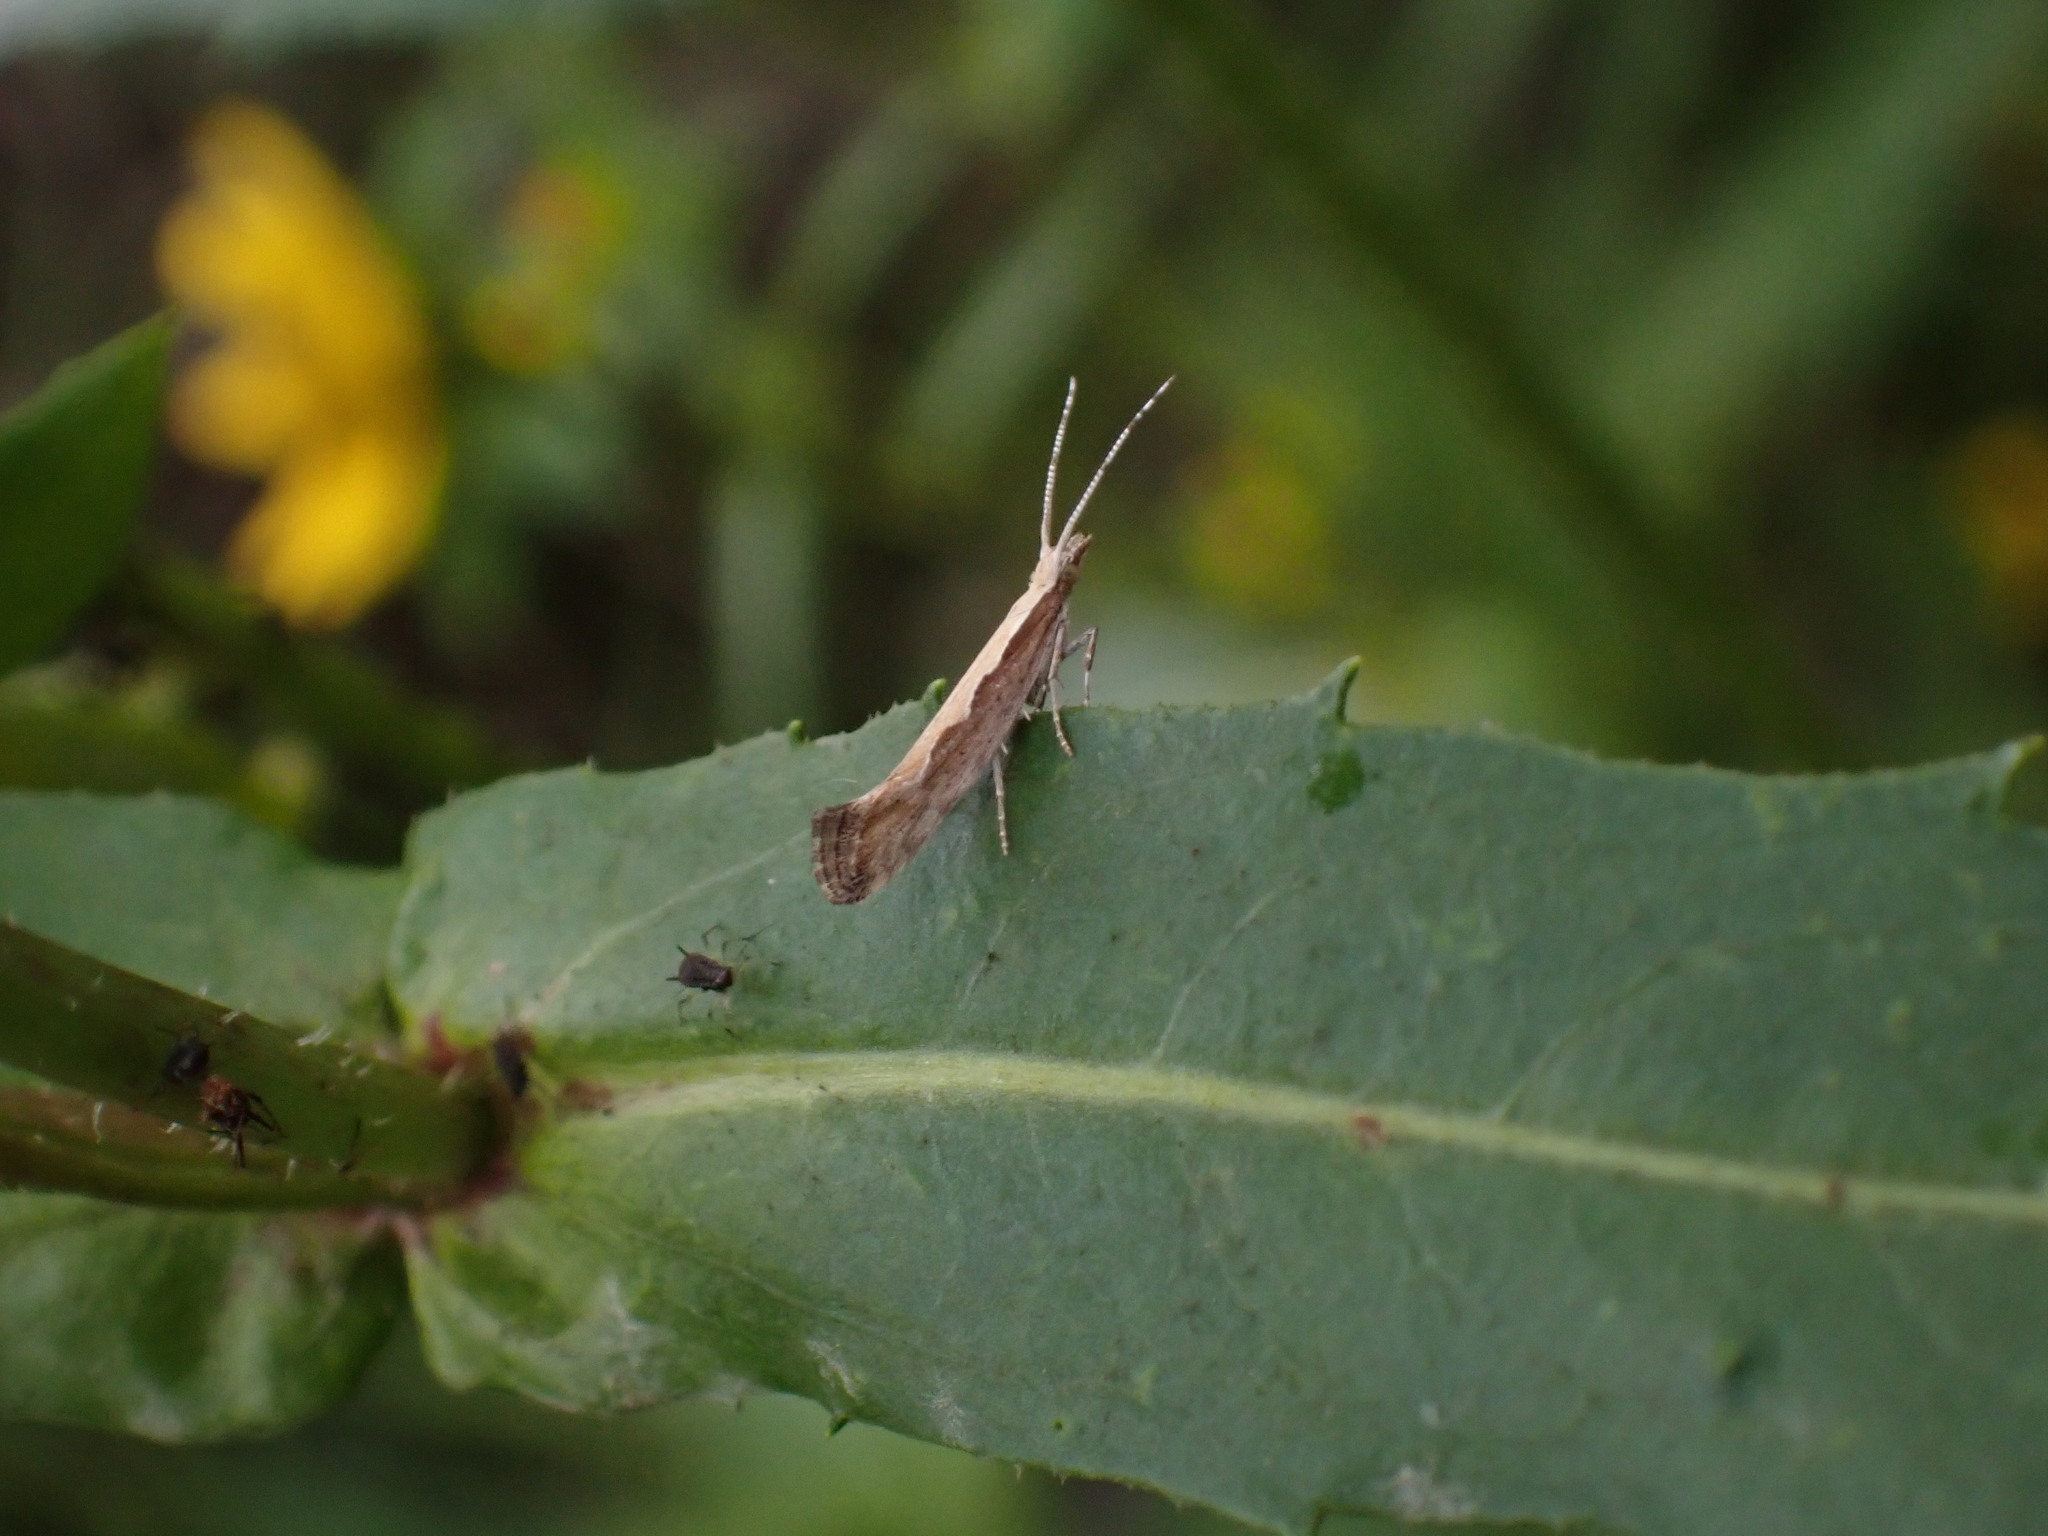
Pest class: diamondback_moth